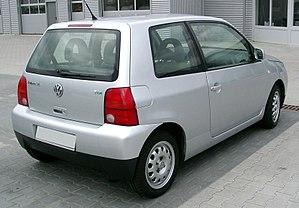
La Volkswagen Lupo est un véhicule automobile citadin du constructeur allemand Volkswagen commercialisé d'octobre 1998 à 2005. Elle était fabriquée dans l'usine du groupe à Forest en Belgique, aux côtés de la Seat Arosa, apparue un an plus tôt.